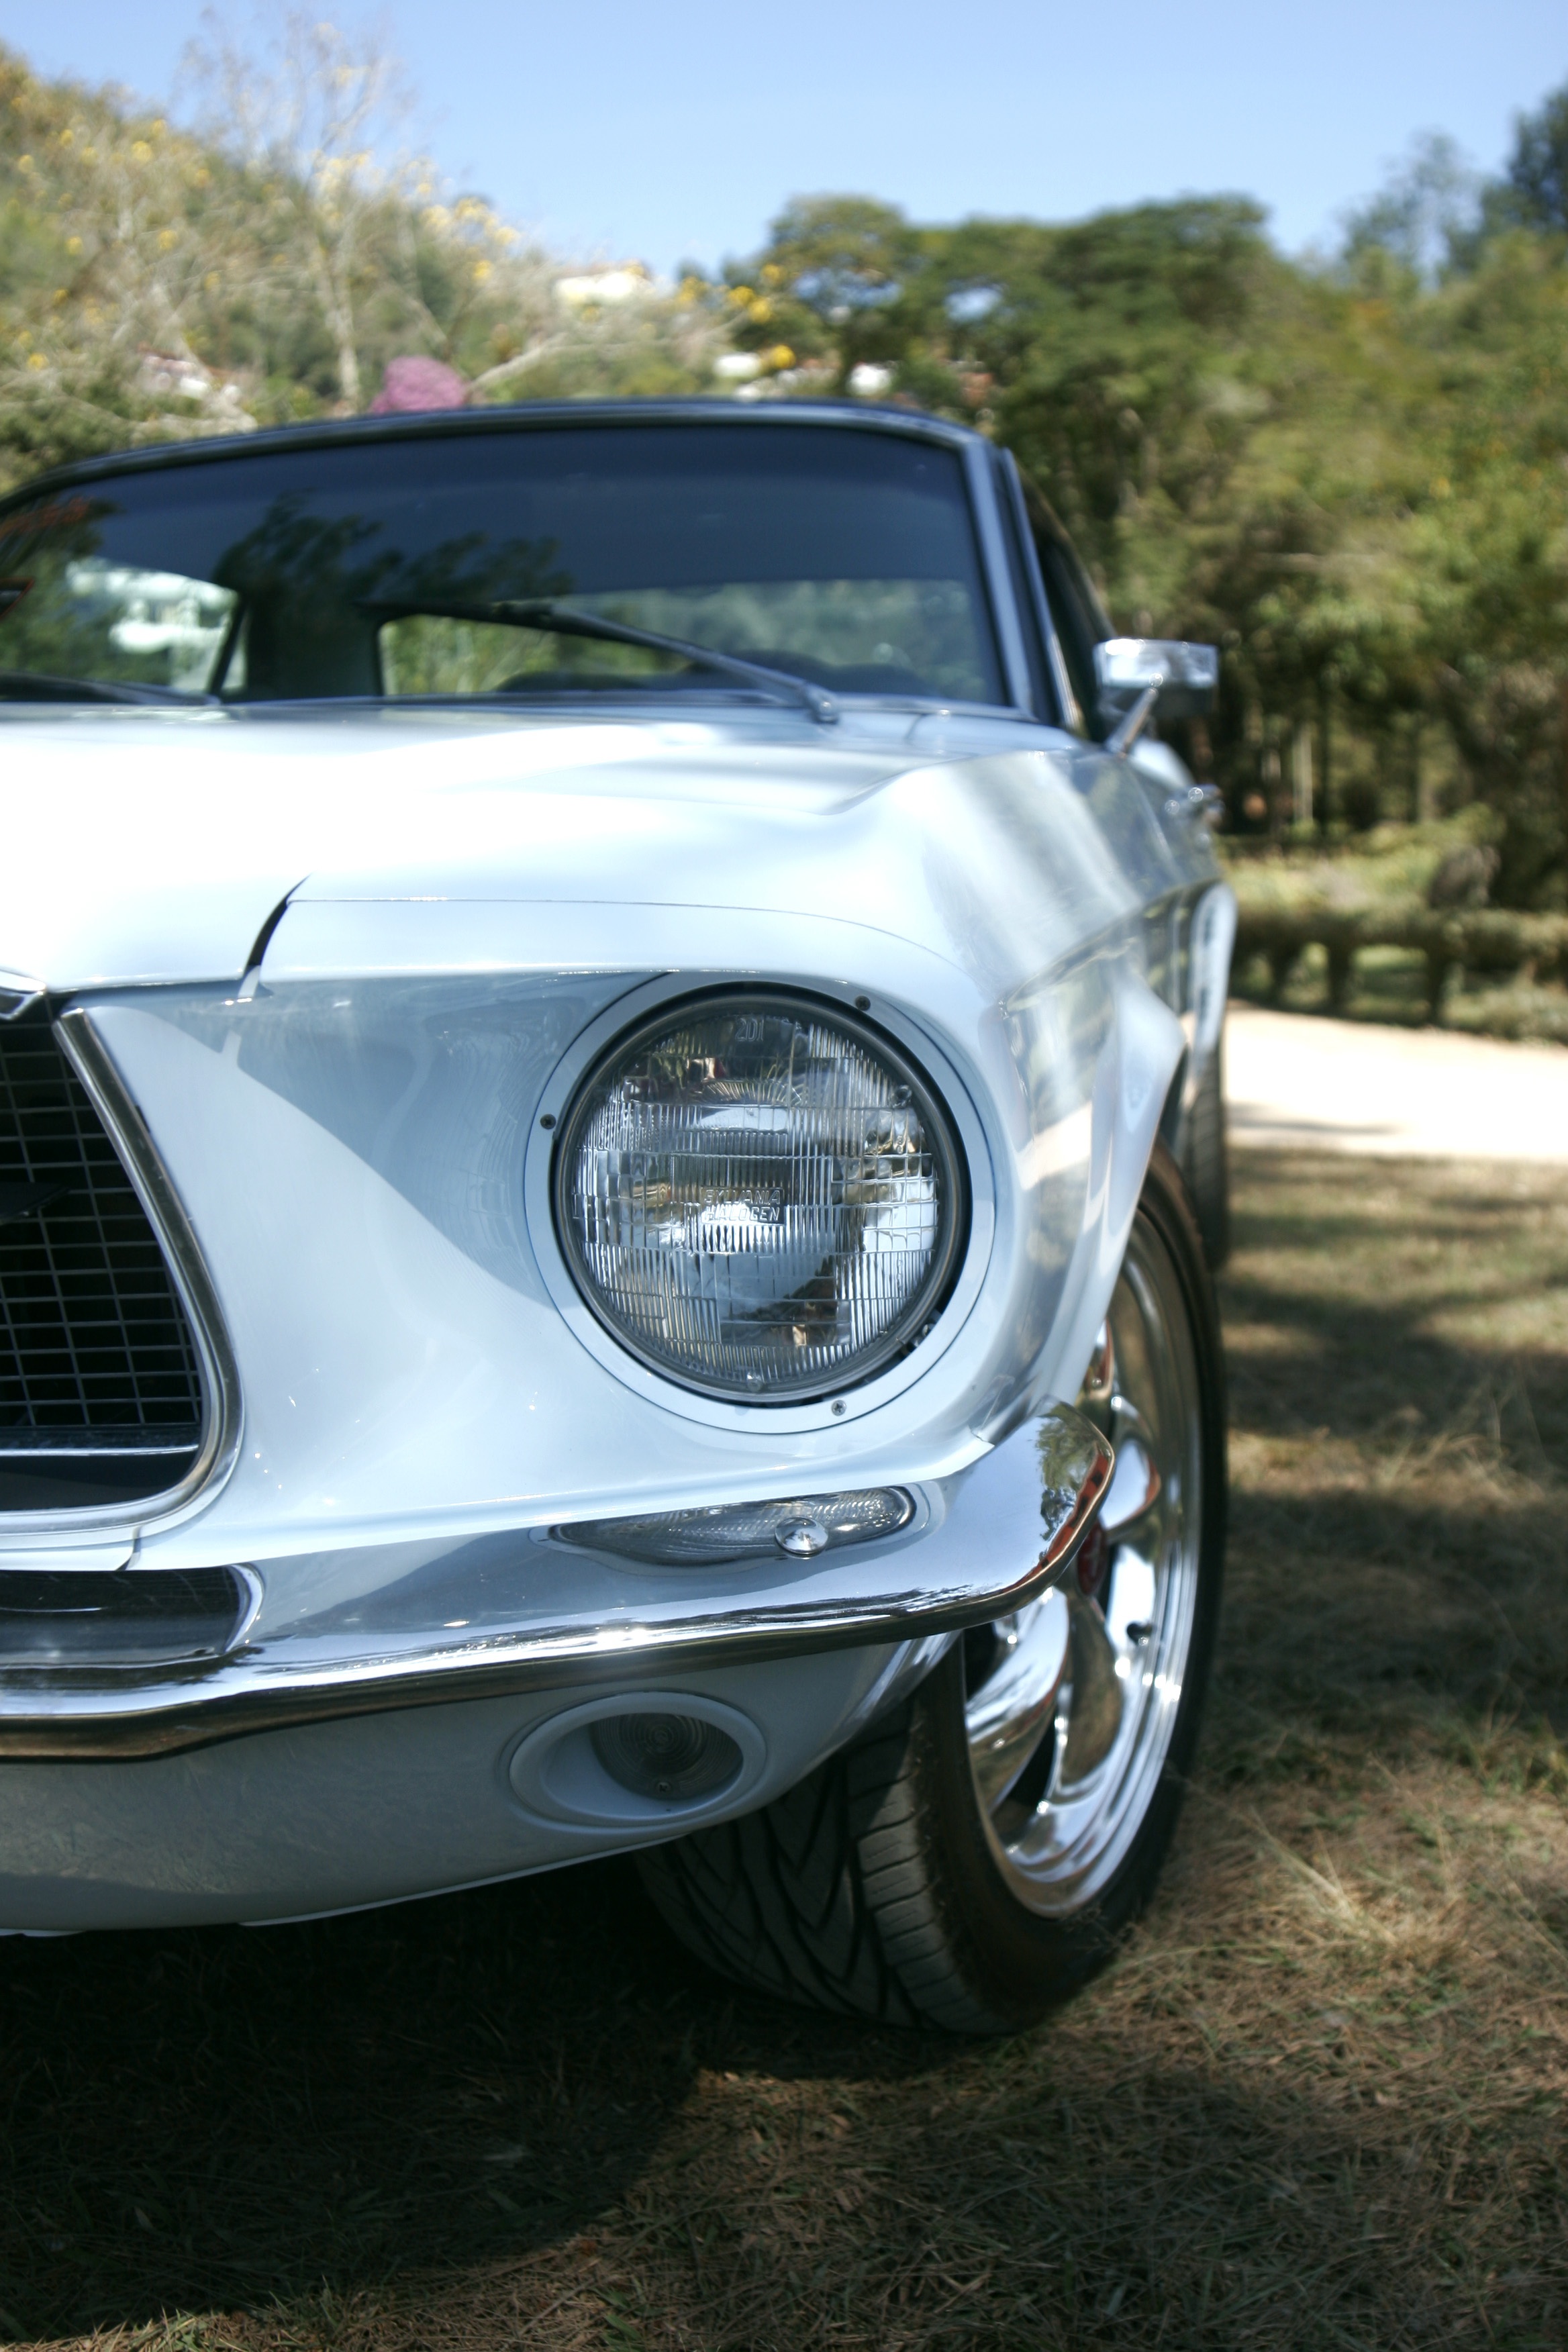
car, wheel, vehicle, motor vehicle, vintage car, sedan, convertible, antique car, land vehicle, automobile make, automotive exterior, compact car, automotive design, luxury vehicle